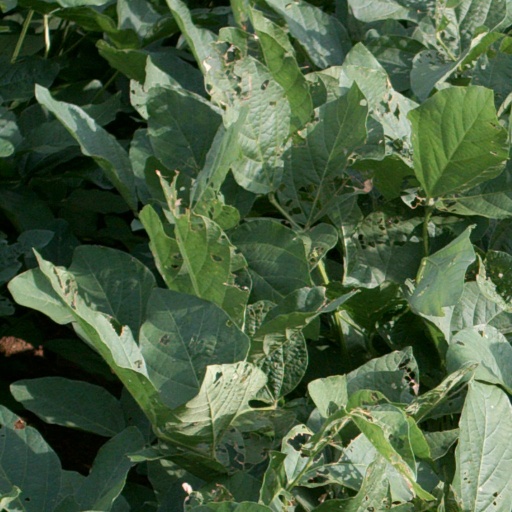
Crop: soybean